Lost Ember

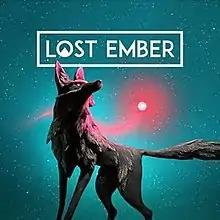

Lost Ember is an adventure game developed by German company Mooneye Studios and released in 2019. Players explore the ruins of a lost civilization by possessing various animals.